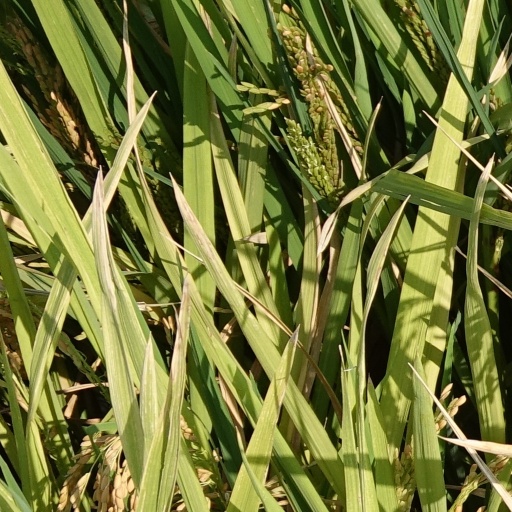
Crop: rice